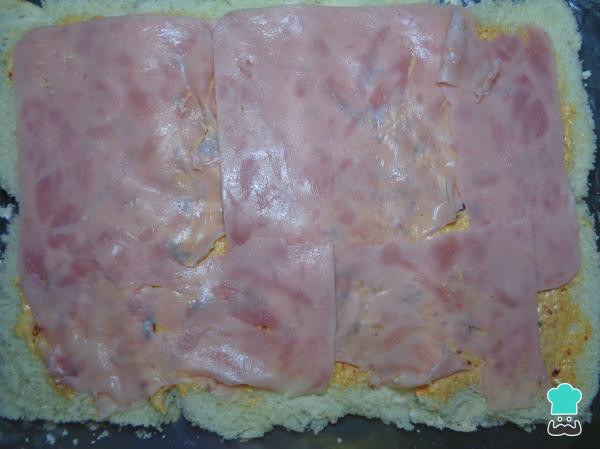
Después, sobre la mayonesa de chipotle, colocamos las rebanadas de jamón de pavo, distribuyéndolas también de manera uniforme por toda la superficie.